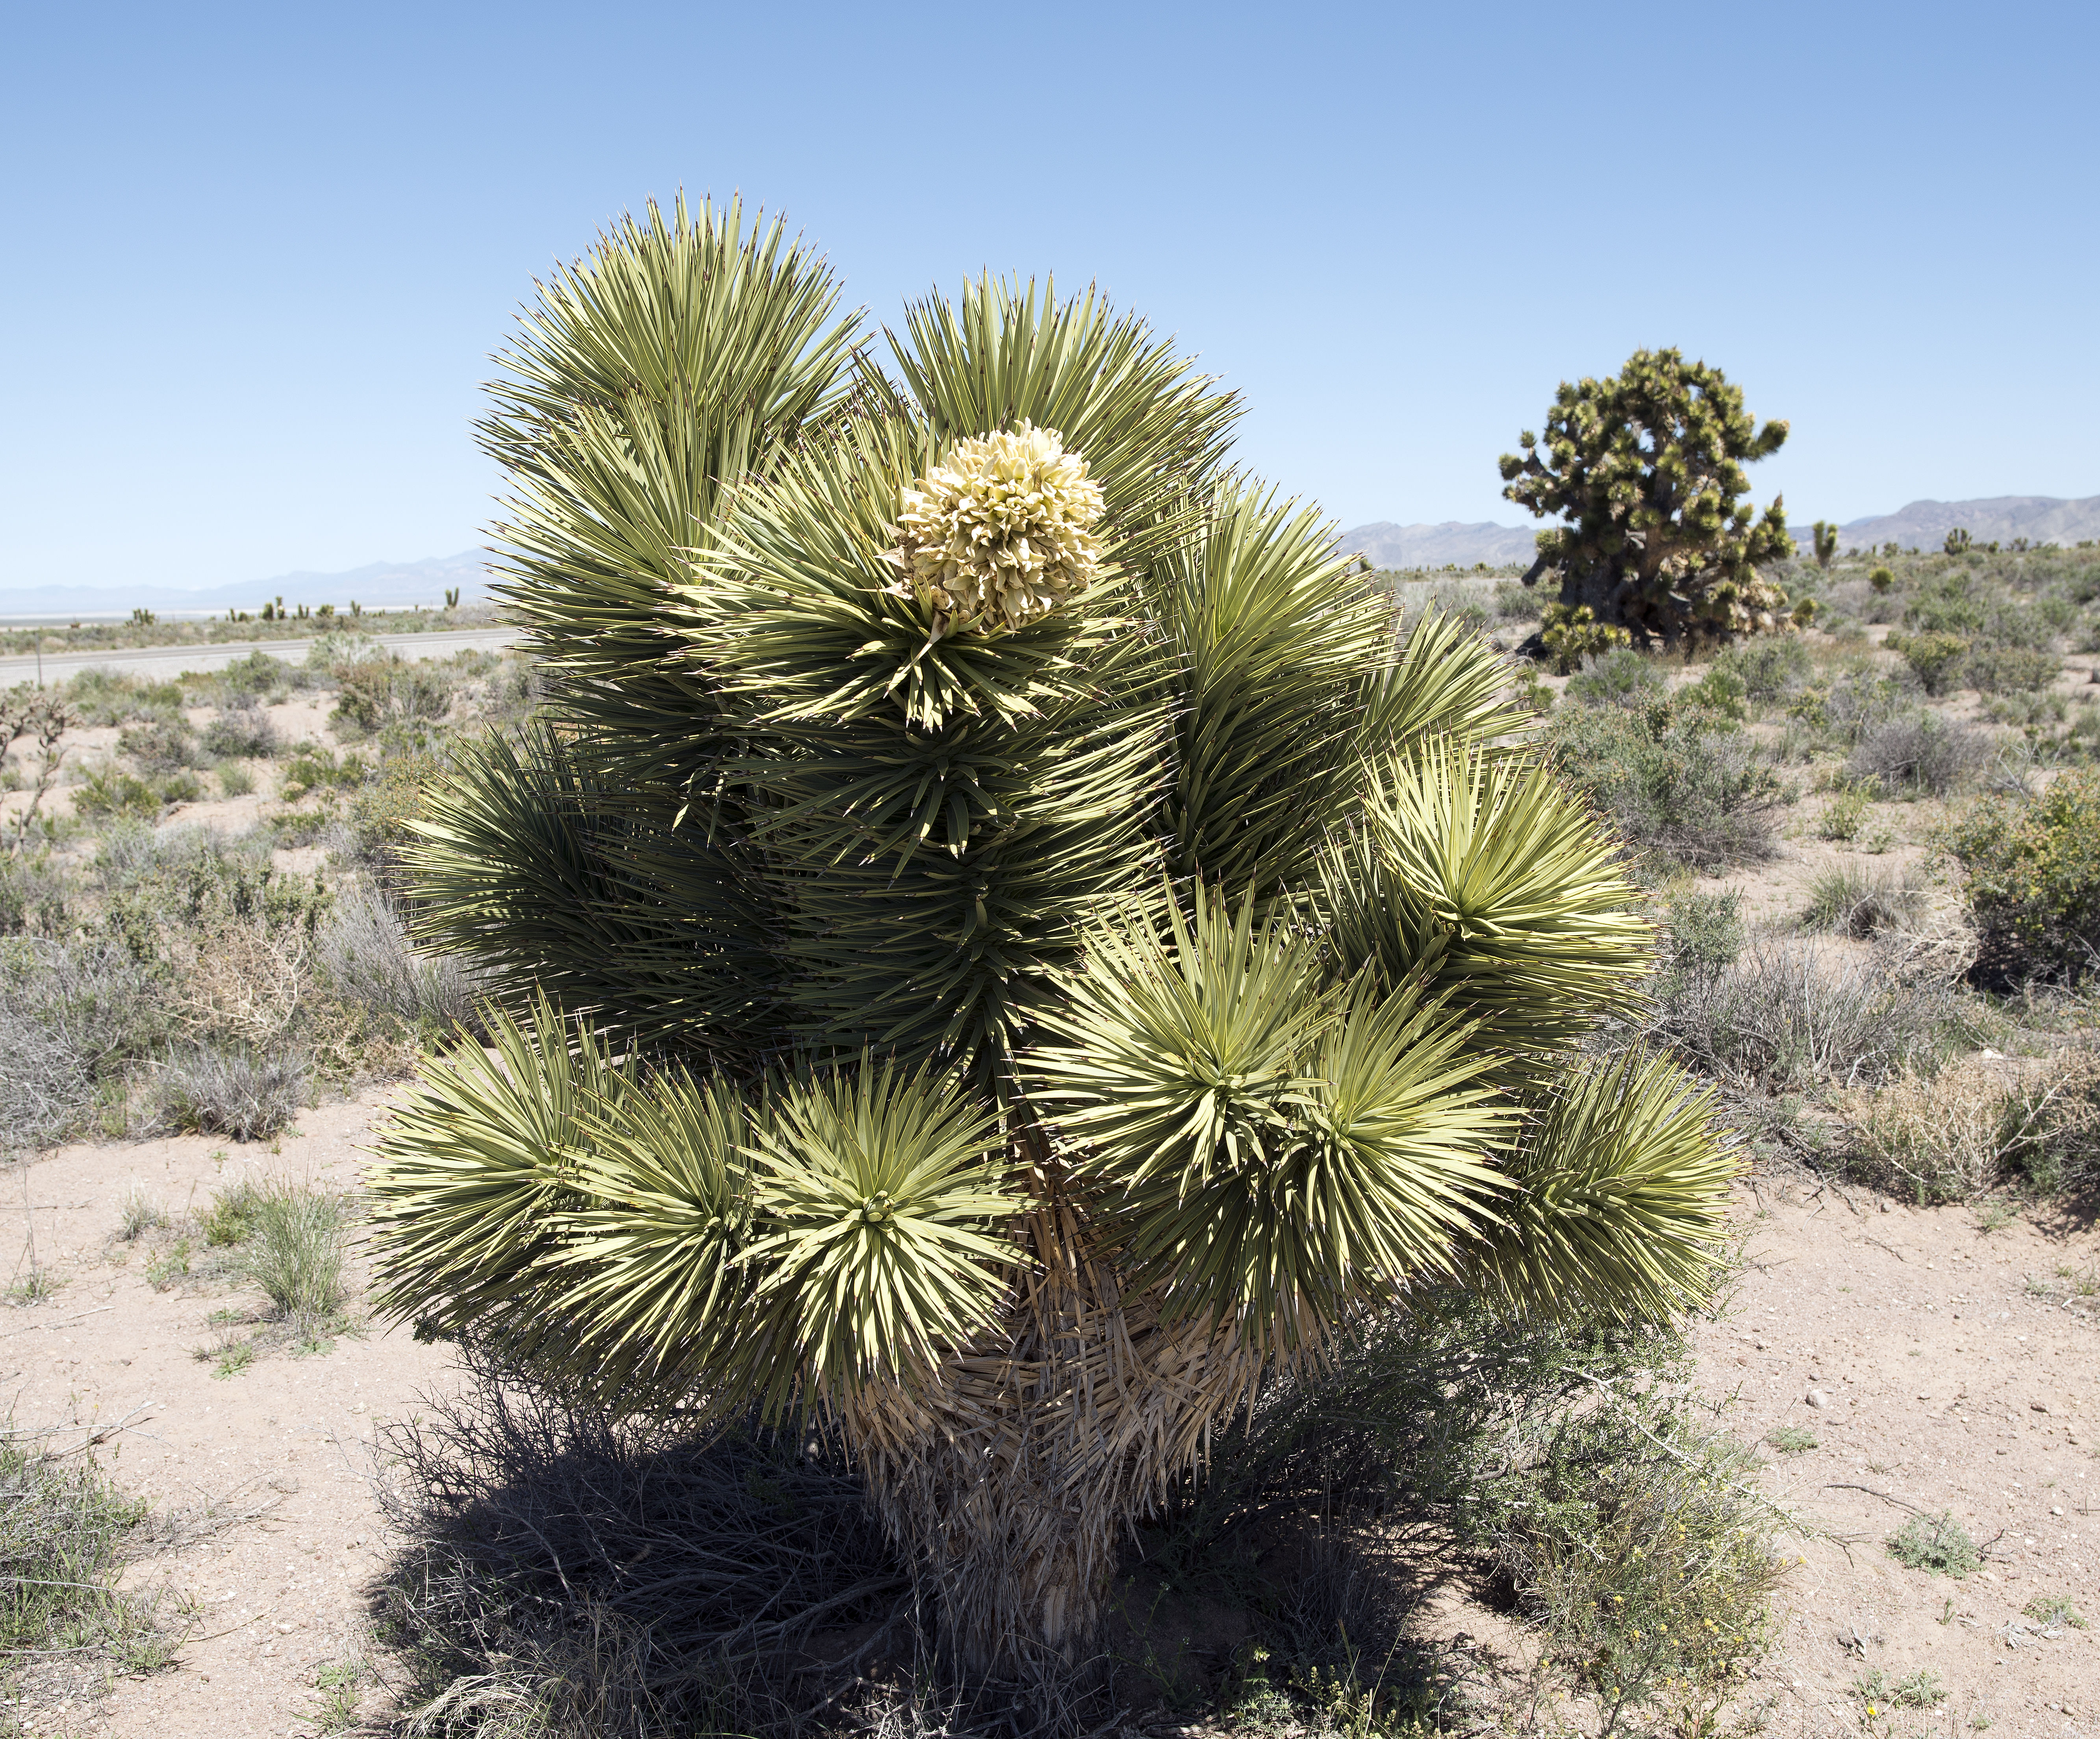
tree, cactus, plant, flora, cool image, vegetation, i, ecosystem, caryophyllales, prickly pear, biome, thorns spines and prickles, hedgehog cactus, shrubland, plant community